Keelung campaign

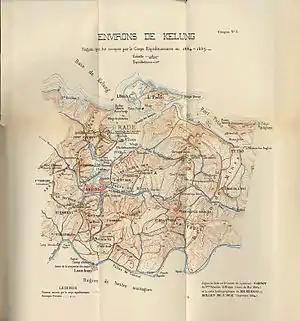
The French zone of occupation at Keelung (map by Captain Garnot of the 3rd African Battalion)

Towards the end of 1884 the French were able to enforce a limited blockade of the northern Formosan port of Tamsui and the southern ports of Taiwan-fu (modern Tainan) and Takow (modern Kaohsiung). The blockade was relatively ineffective, and was unable to prevent the Chinese from using the Pescadores Islands as a staging post for landing large numbers of troops in southern Formosa. Substantial drafts from the Hunan and Anhui Armies raised the strength of Liu Mingchuan's defending army to around 25,000 men by the end of the year, and to around 35,000 men in April 1885.